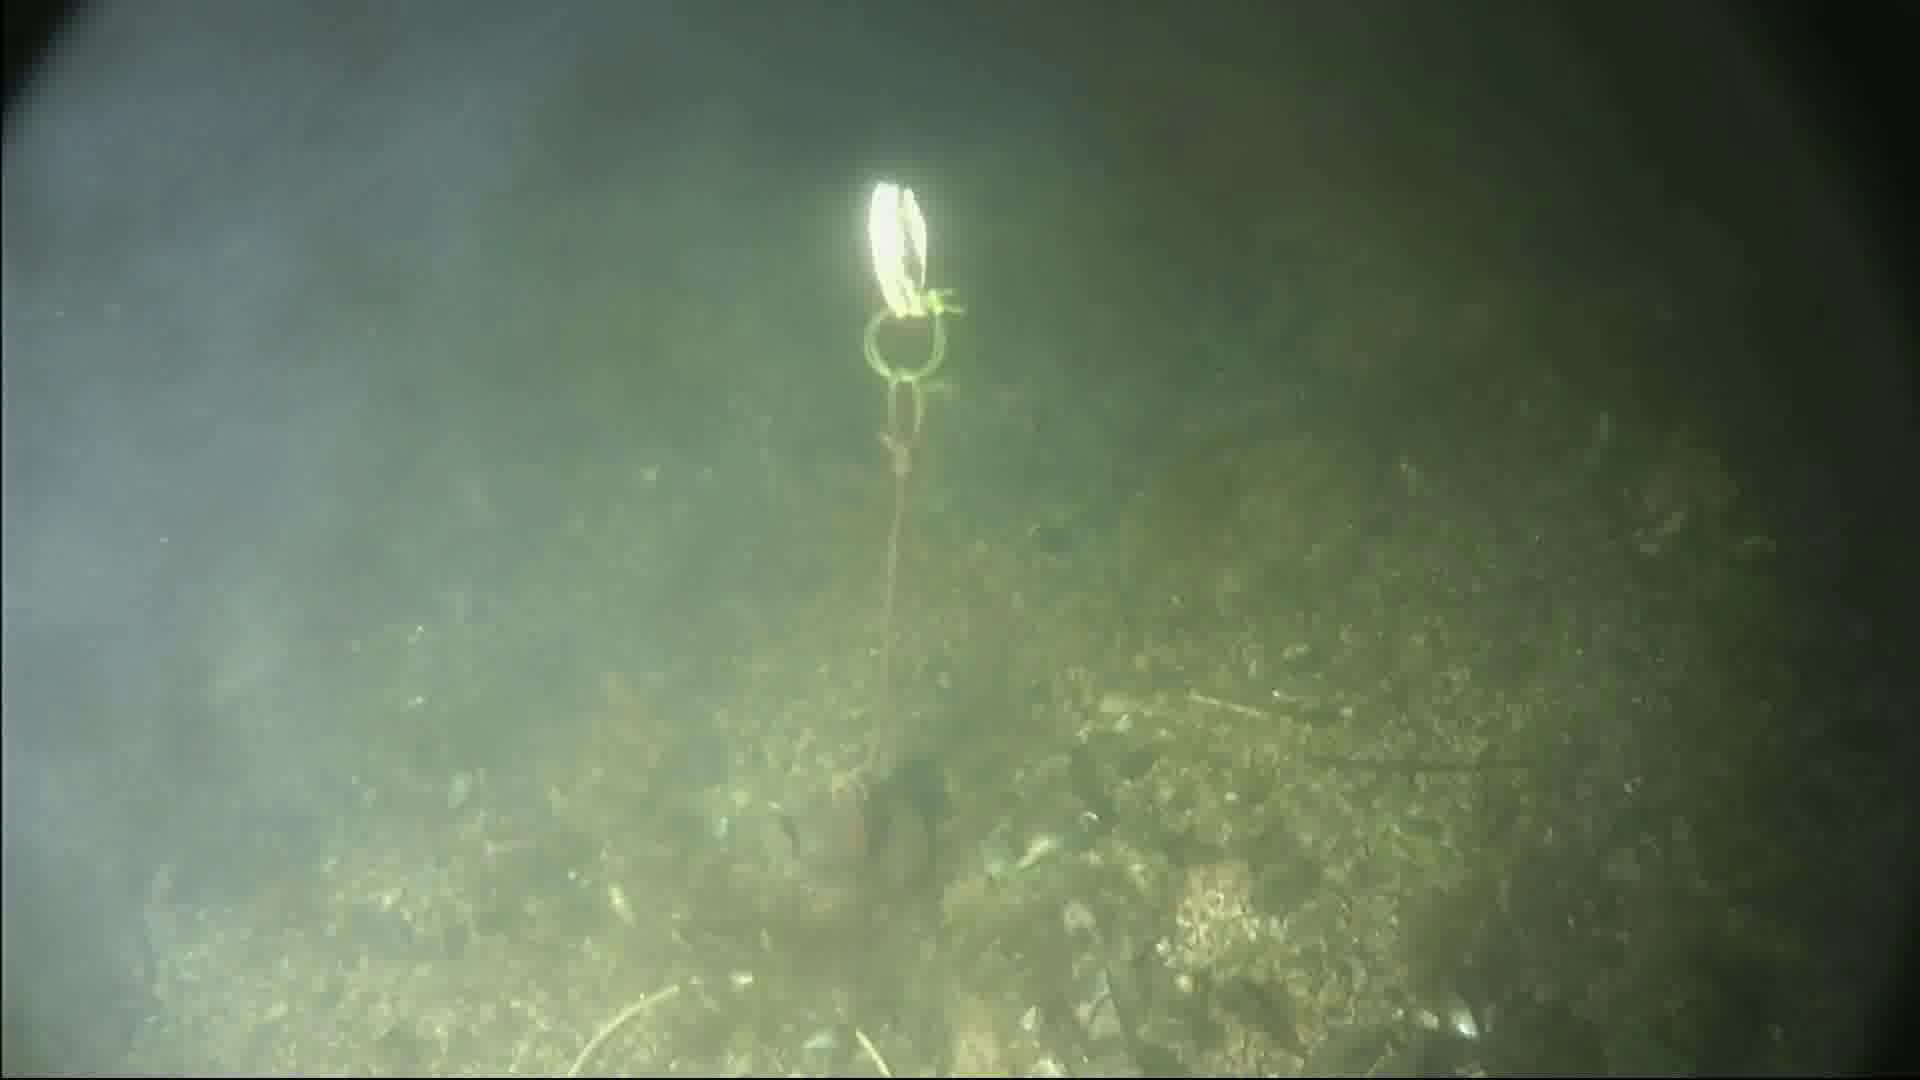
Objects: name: crab